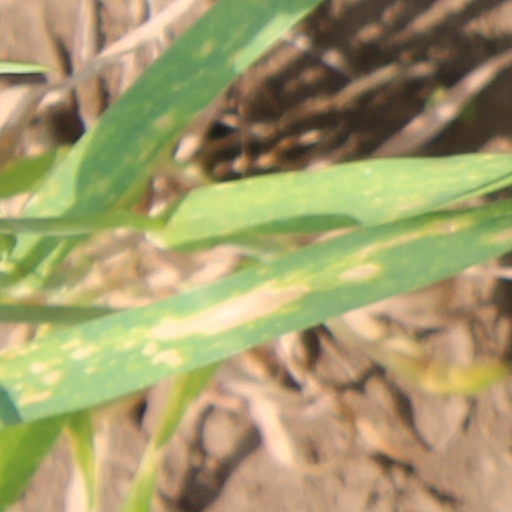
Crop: wheat